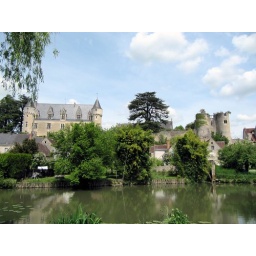
The main wing was built in the 15th century... and the remaining towers and walls around the 12th century.